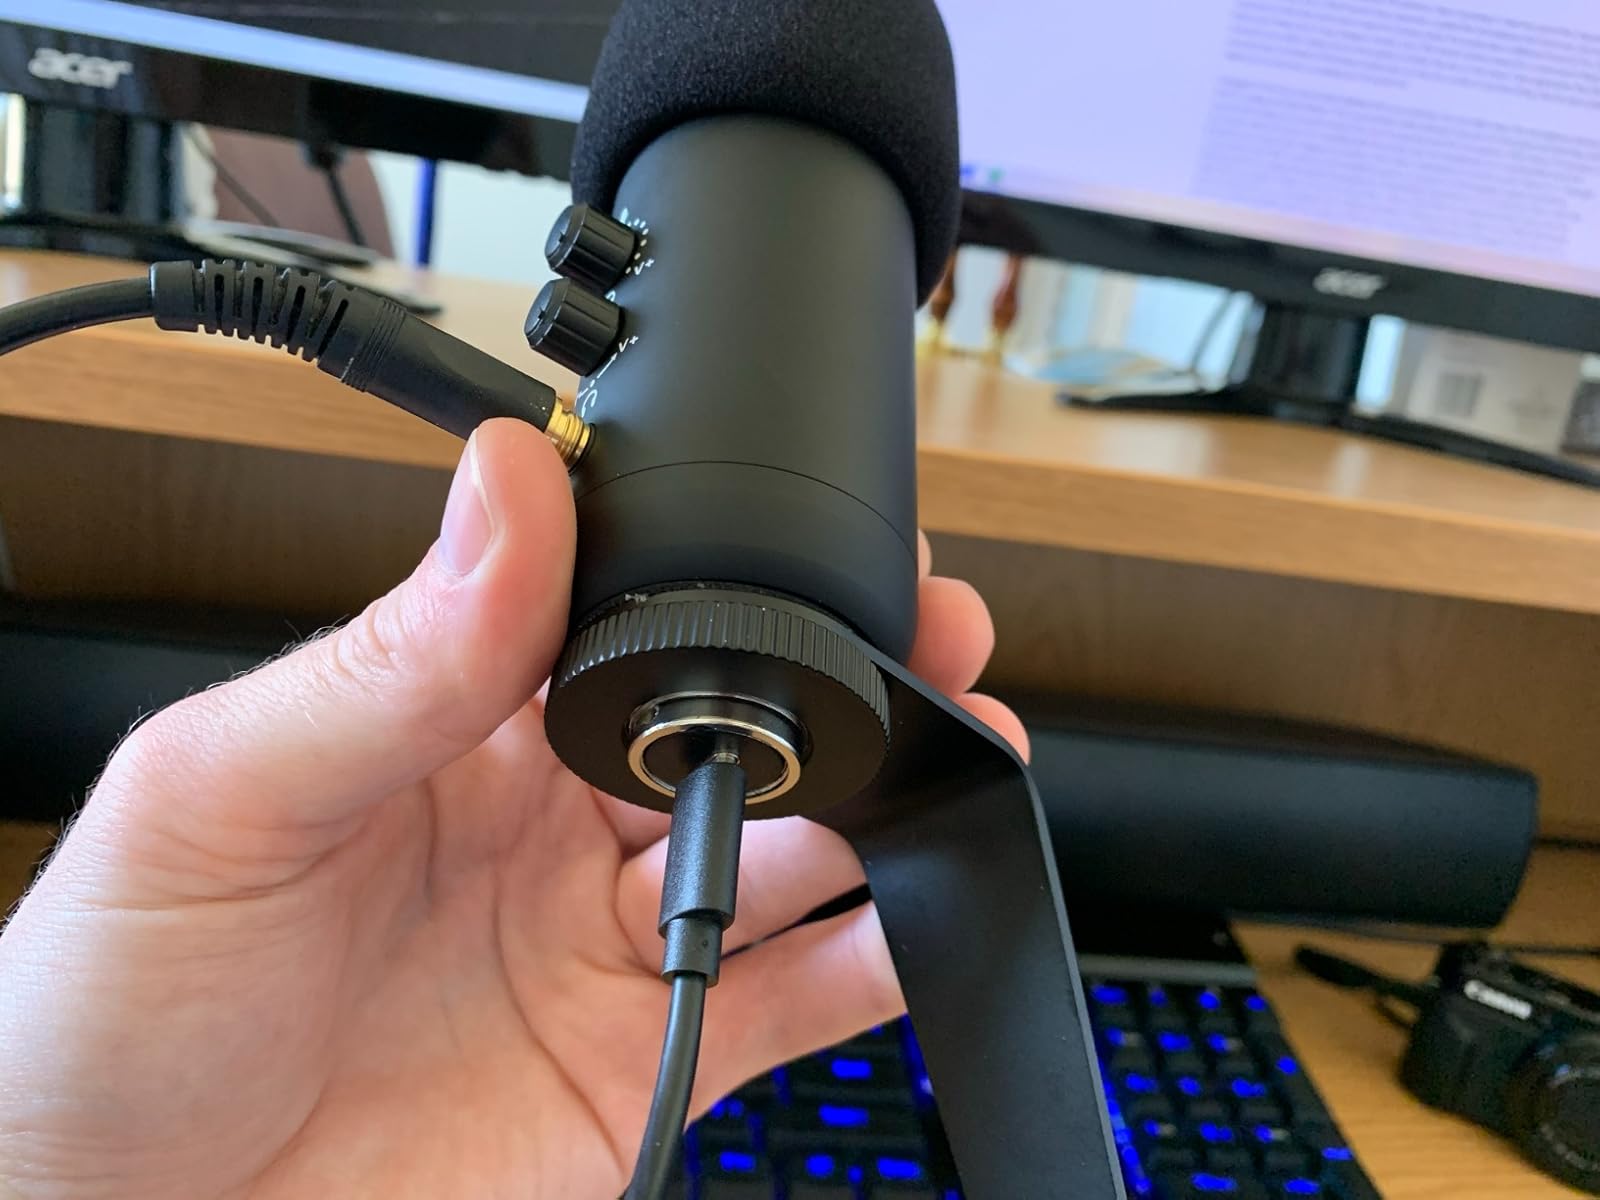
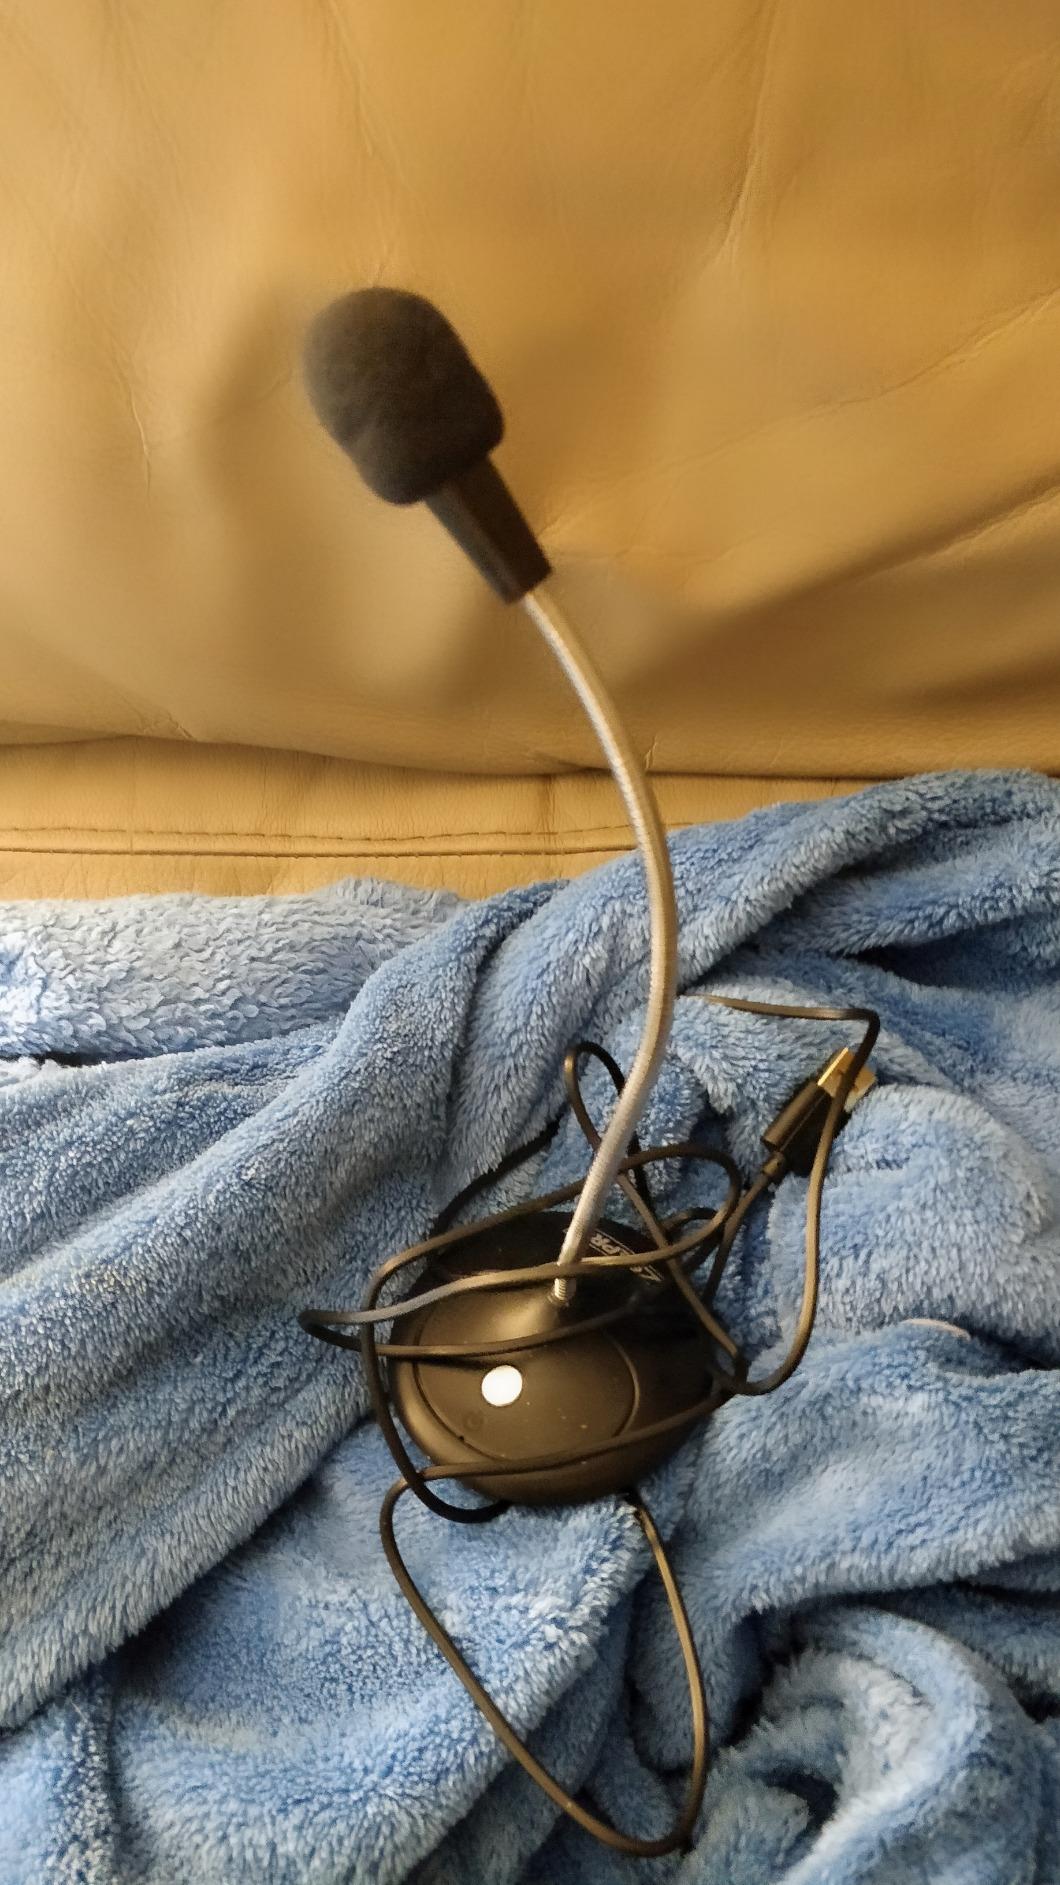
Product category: microphone
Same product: no